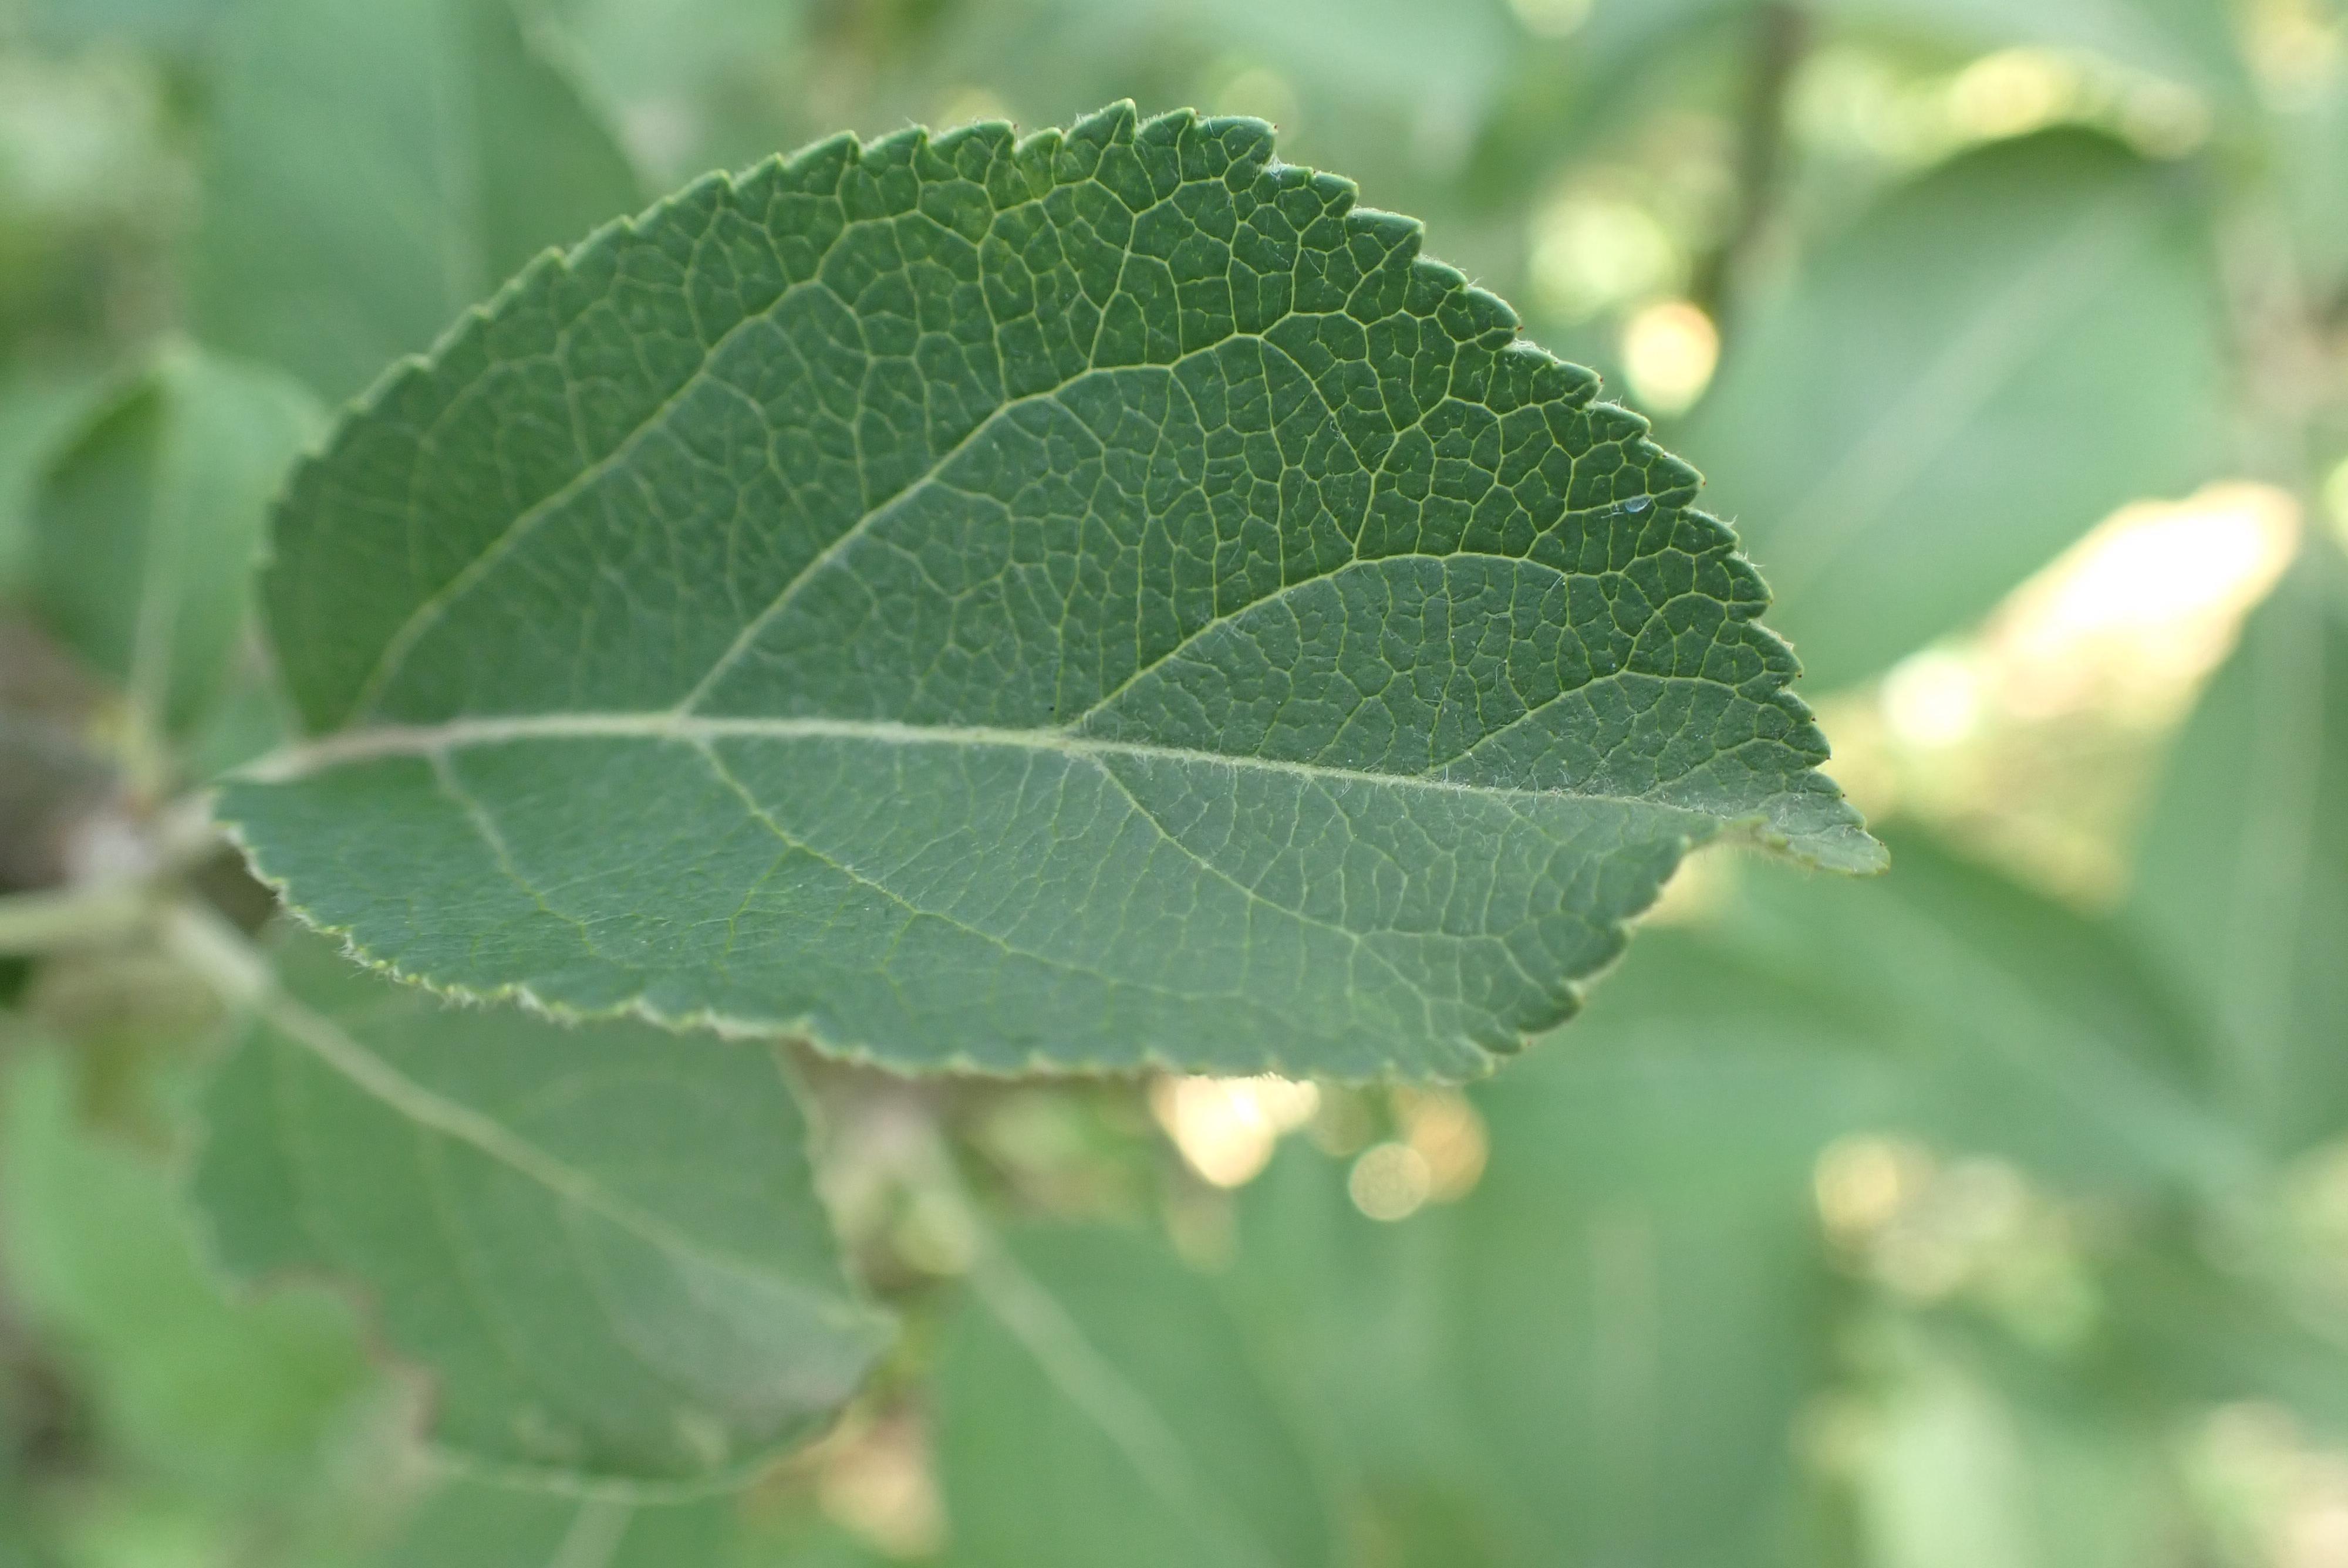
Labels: healthy